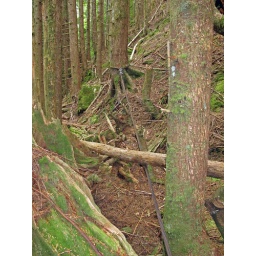
A cable from the bridge across Granite Creek runs to this tree in the forest.